Leicester

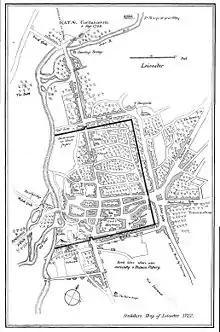
Map of Leicester Old Town

Knowledge of the town following the Roman withdrawal from Britain is limited. It seems to have been continually occupied after Roman protection ceased through the 5th and 6th centuries, although with a significantly reduced population. Its memory was preserved as the "" of the "History of the Britons". Following the Saxon invasion of Britain, Leicester was occupied by the Middle Angles and subsequently administered by the kingdom of Mercia. It was elevated to a bishopric in either 679 or 680; this see survived until the 9th century, when Leicester was captured by Danish Vikings. Their settlement became one of the Five Burghs of the Danelaw, although this position was short-lived. The Saxon bishop, meanwhile, fled to Dorchester-on-Thames and Leicester did not become a bishopric again until the parish church of became Leicester Cathedral in 1927. The settlement was recorded under the name "Ligeraceaster" in the early 10th century.